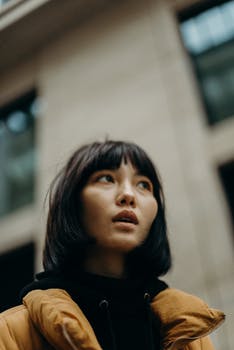
Label: No Watermark